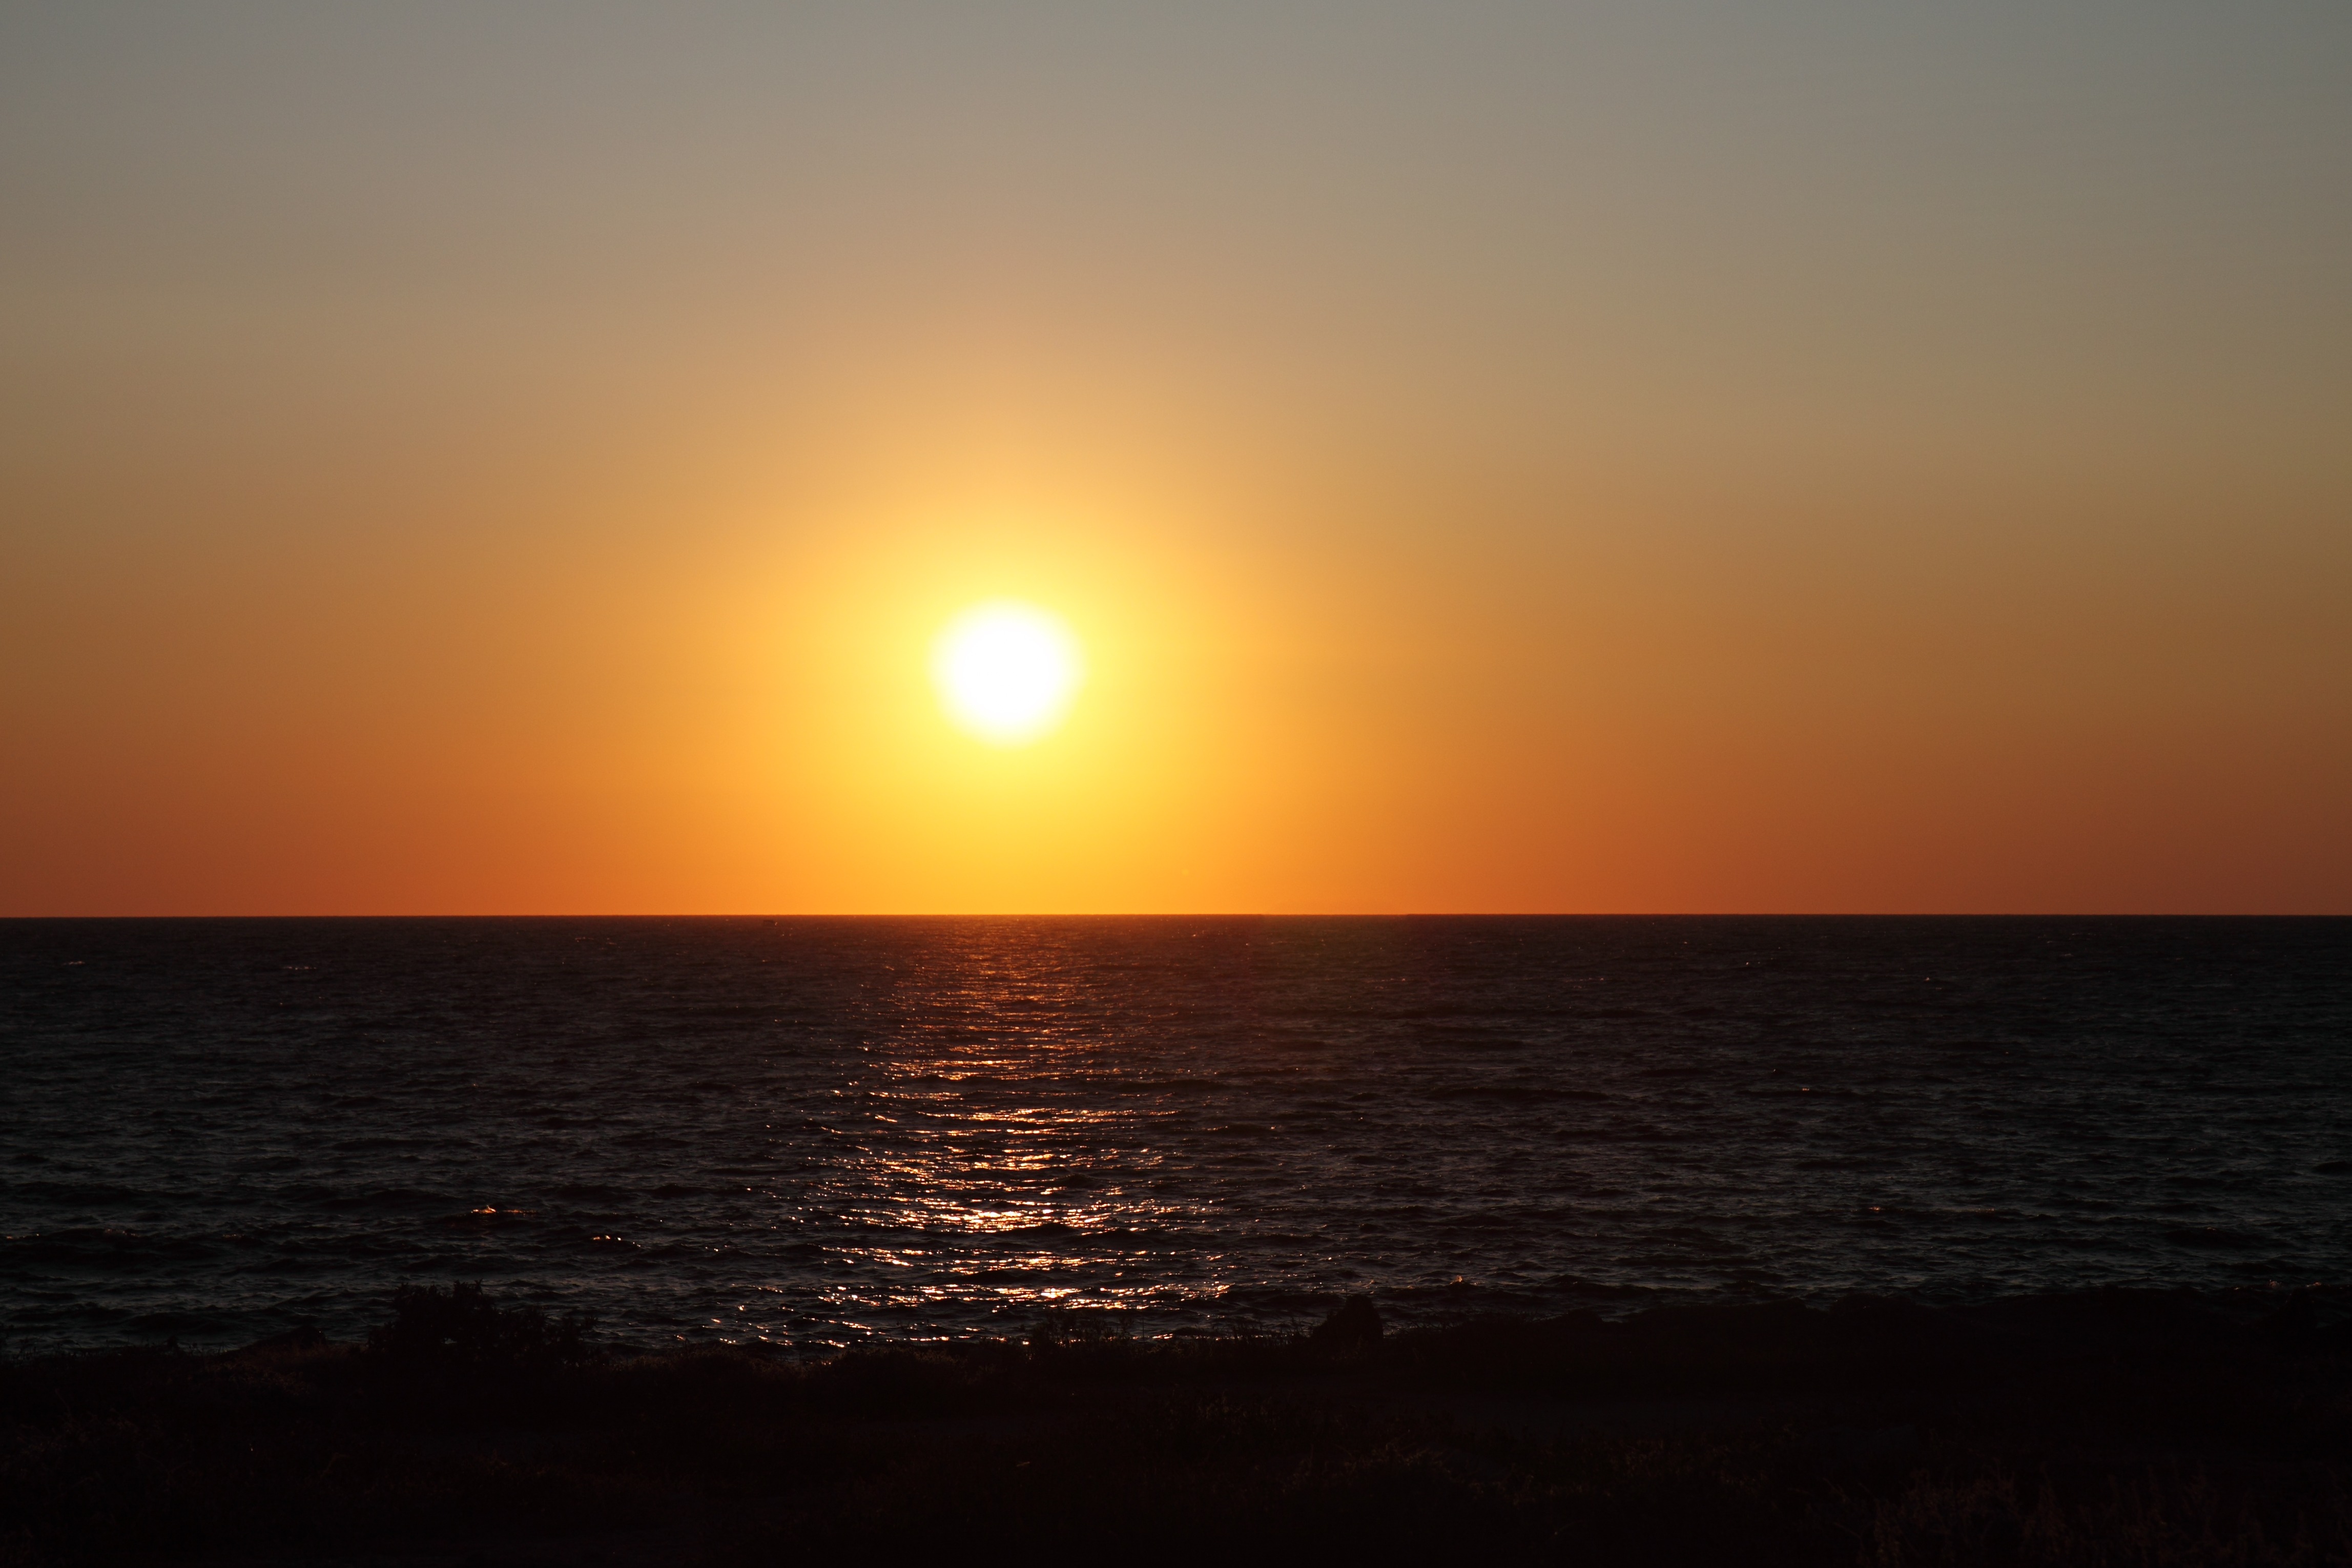
beach, landscape, sea, coast, water, nature, ocean, horizon, sky, sun, sunrise, sunset, sunlight, morning, wave, dawn, dusk, evening, twilight, background, beautiful, afterglow, wind wave